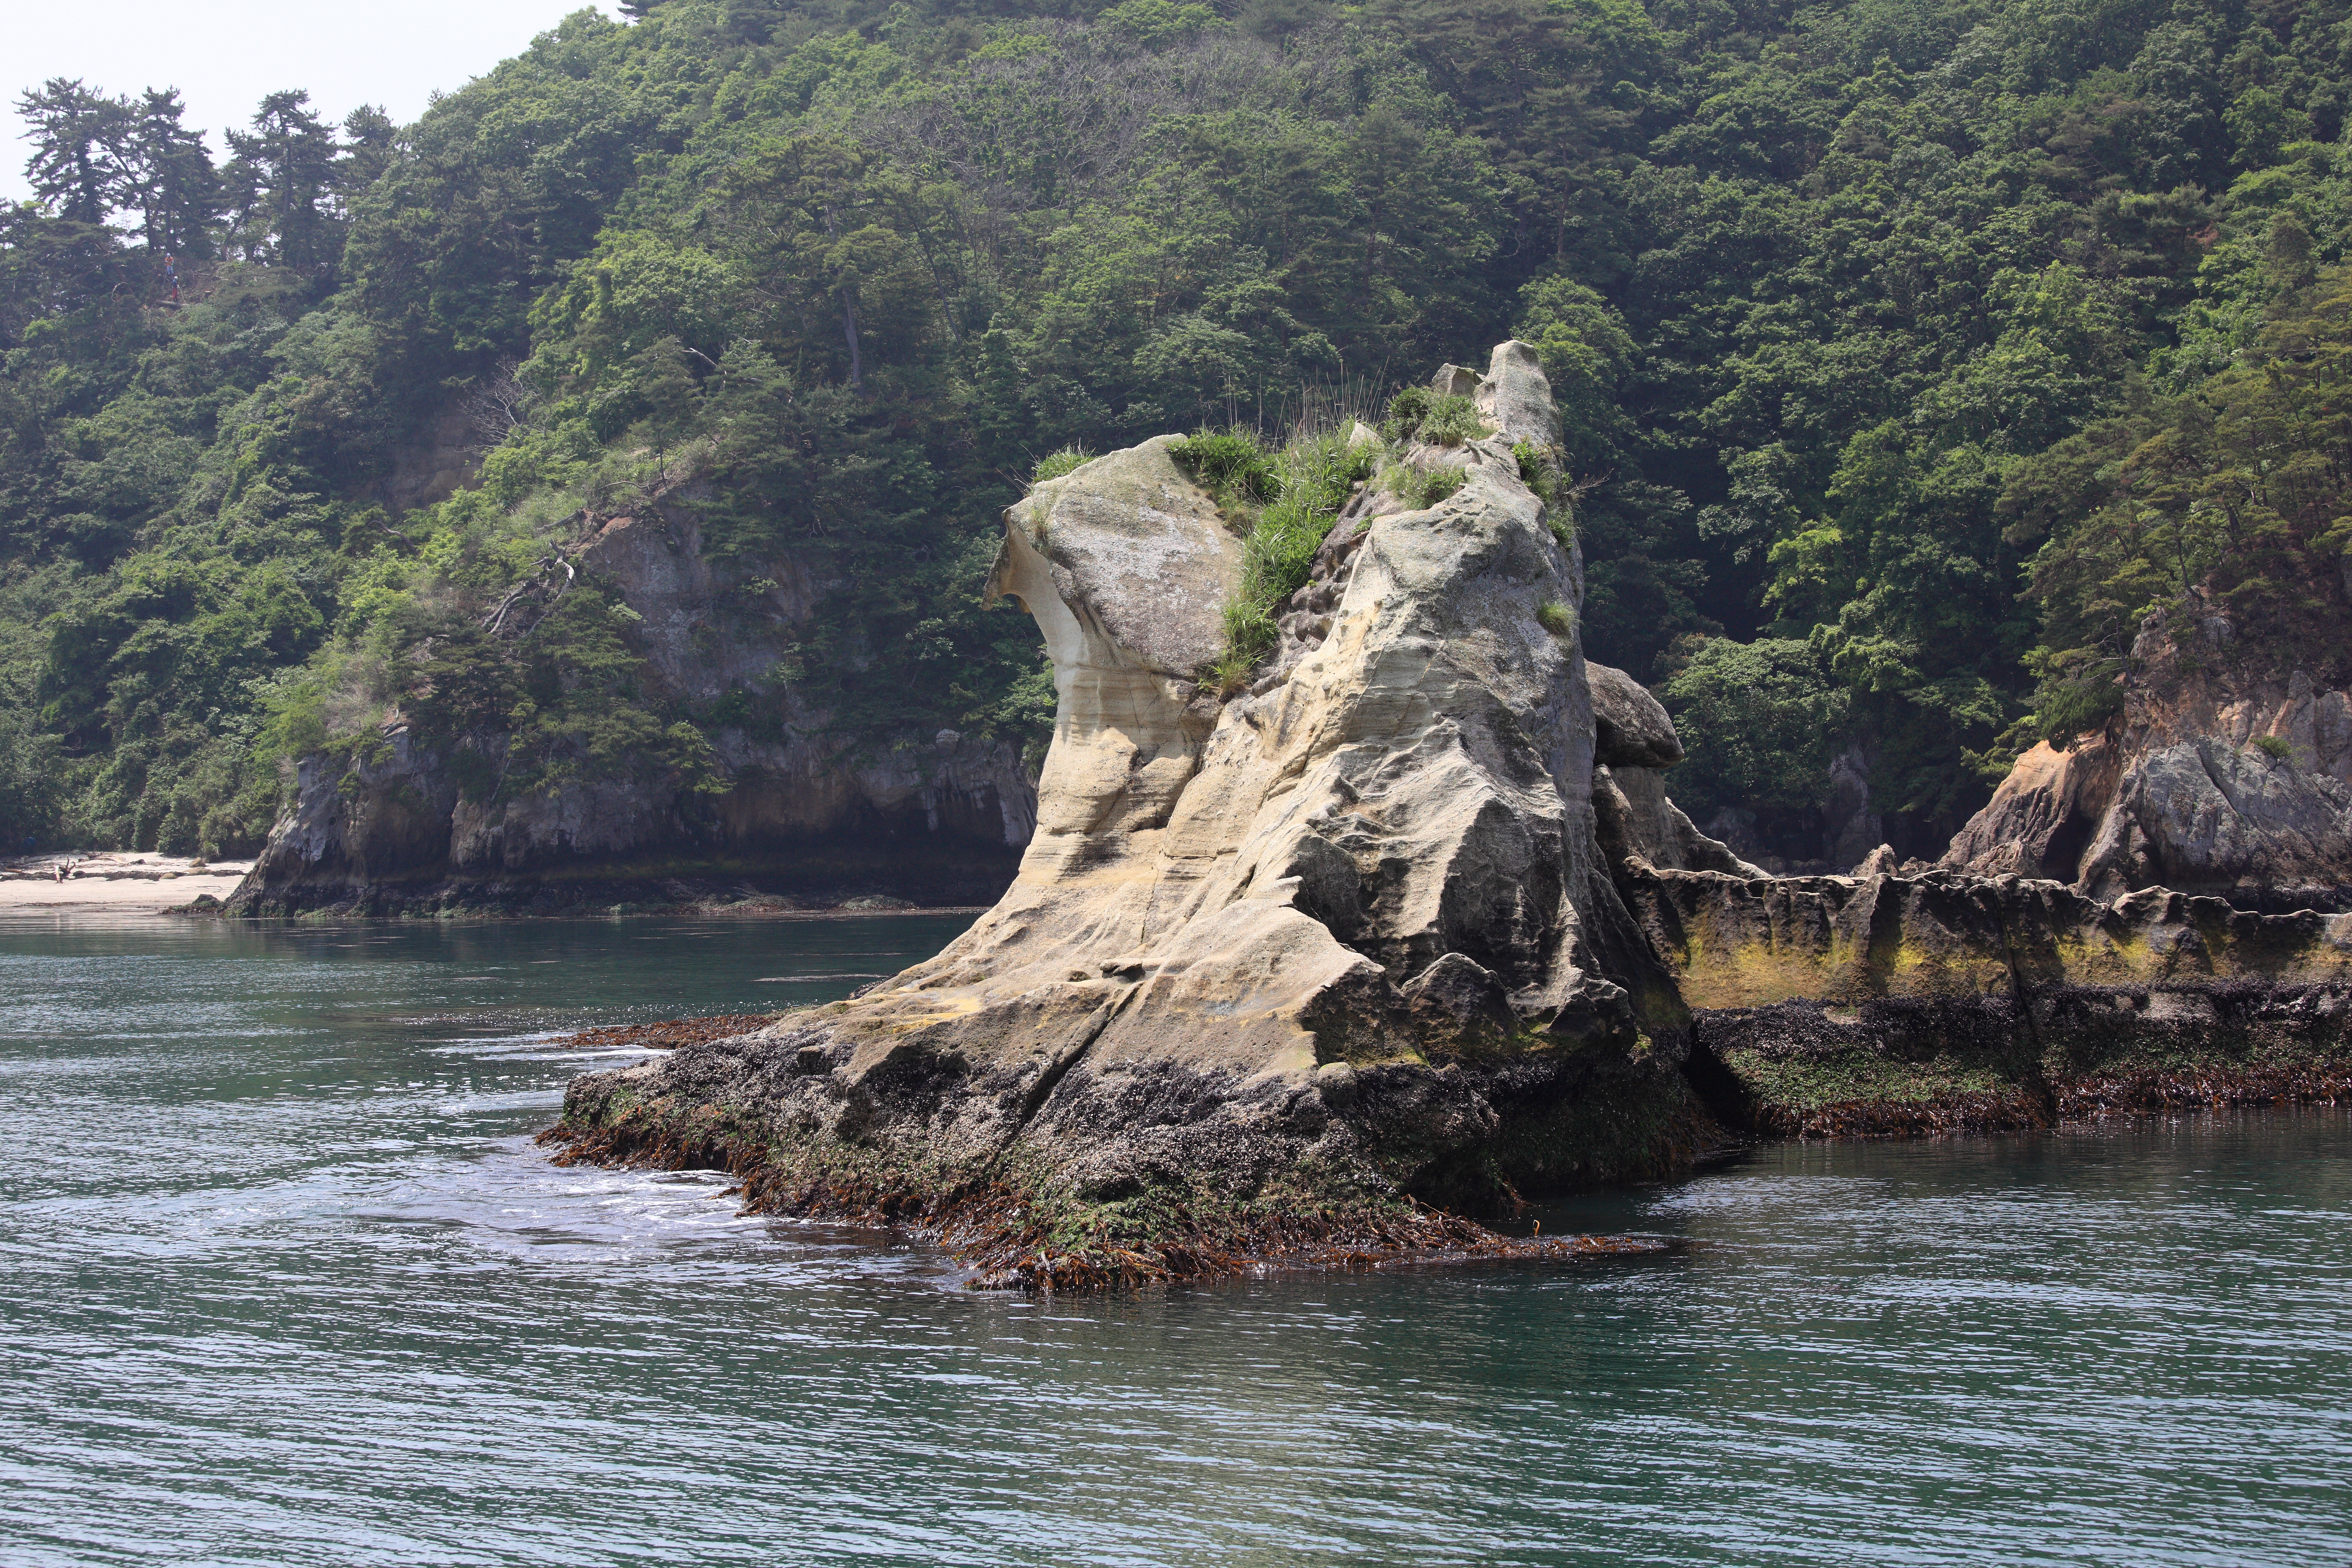
sea, coast, rock, river, formation, cliff, high, vehicle, bay, island, terrain, material, boating, 5d, hires, markii, hi, res, resolution, islet, sagakei, landform